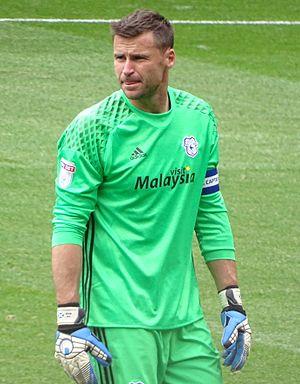
David Marshall, né le 5 mars 1985 à Glasgow, est un footballeur international écossais. Après avoir joué au club écossais du Celtic FC, puis à Norwich City, il joue depuis 2020 à Derby County, où il est gardien de but.